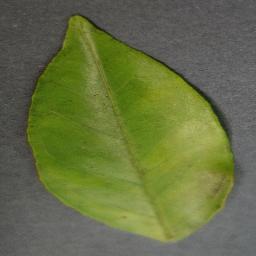
Label: Orange___Haunglongbing_(Citrus_greening)